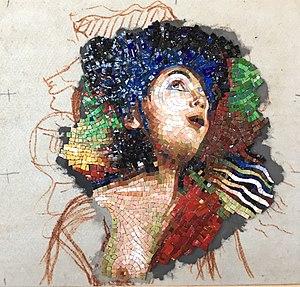
Jérôme Clochard, né le 4 mai 1966 à Saint Mandé en région parisienne, est un artiste mosaïste français.